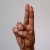
The image shows a hand gesture representing the letter 'U' in Indian Sign Language.